Mangochi

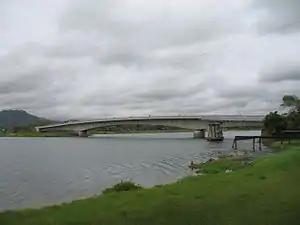

Mangochi is at an elevation of , near the southern end of Lake Malawi, between the main lakeshore road and the Shire River and south of its entrance into Lake Malombe. The town is roughly northeast of Blantyre, Malawi's largest city. It is situated from Mponda, from Chipalamawamba, from Mbaluku Laini and from Yangala.